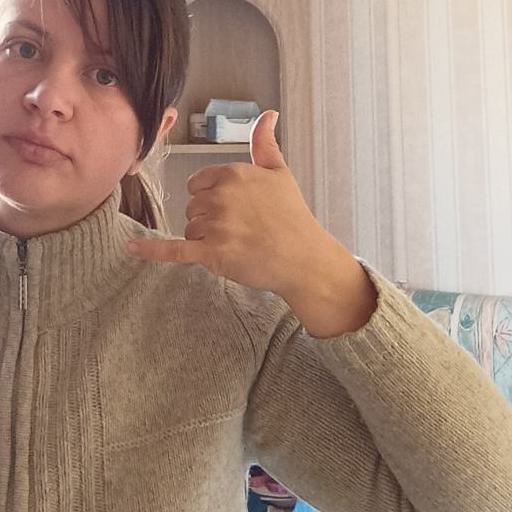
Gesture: call